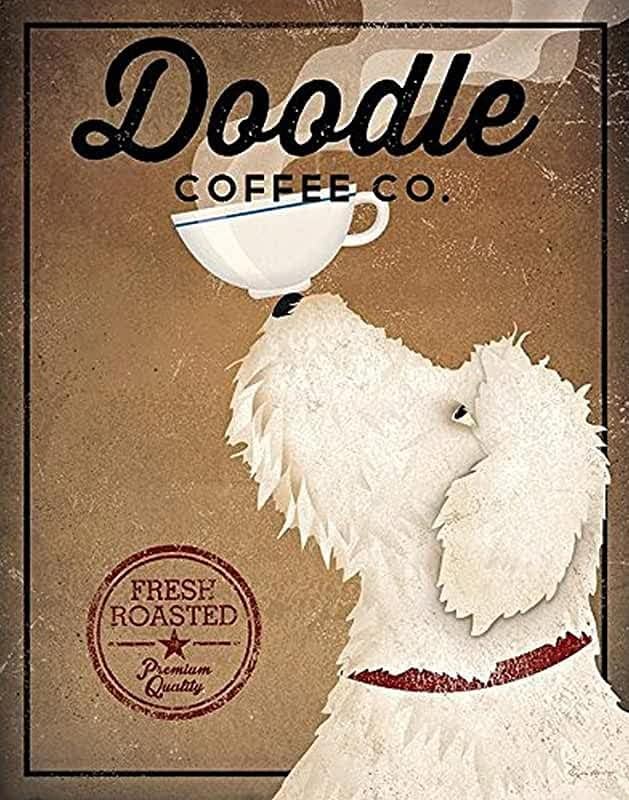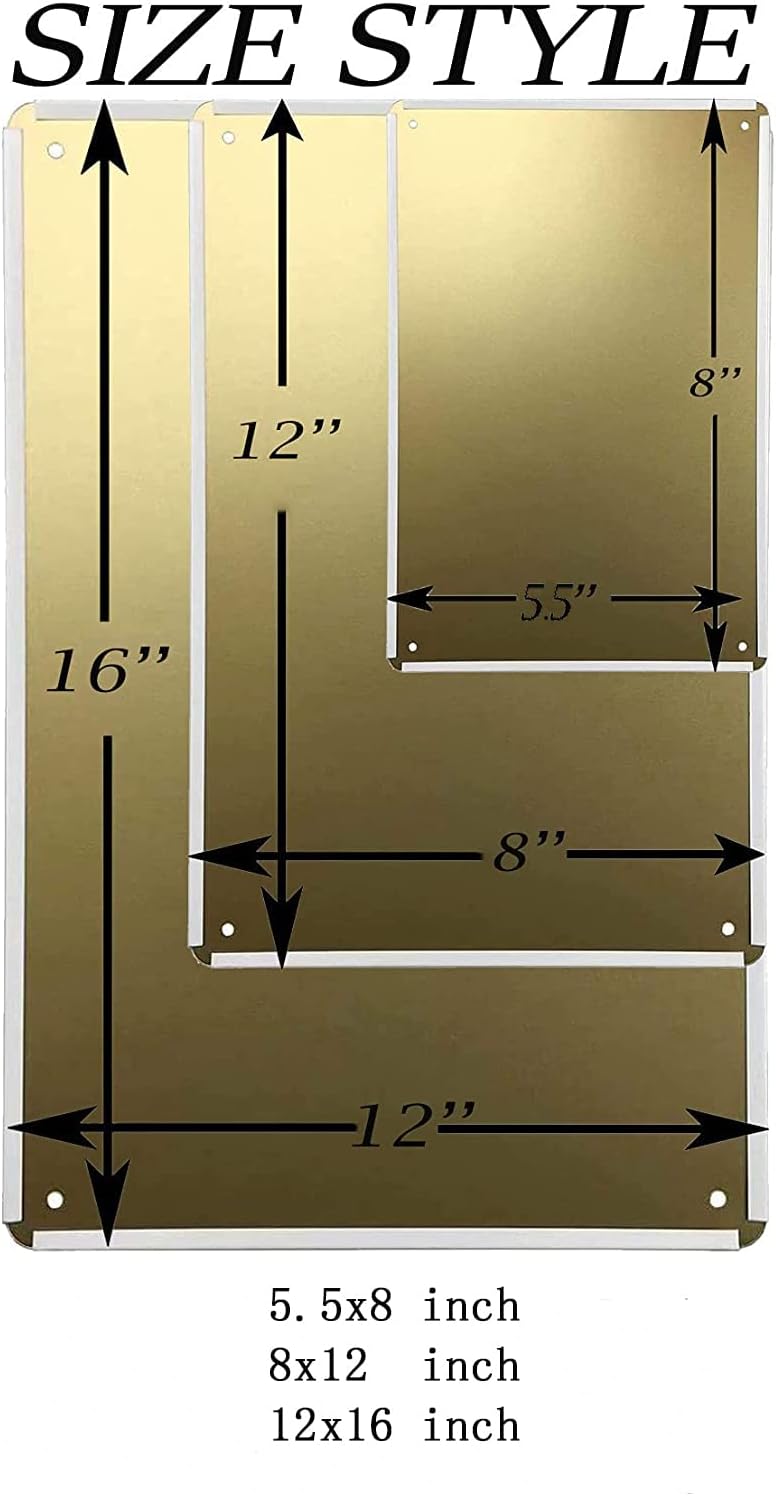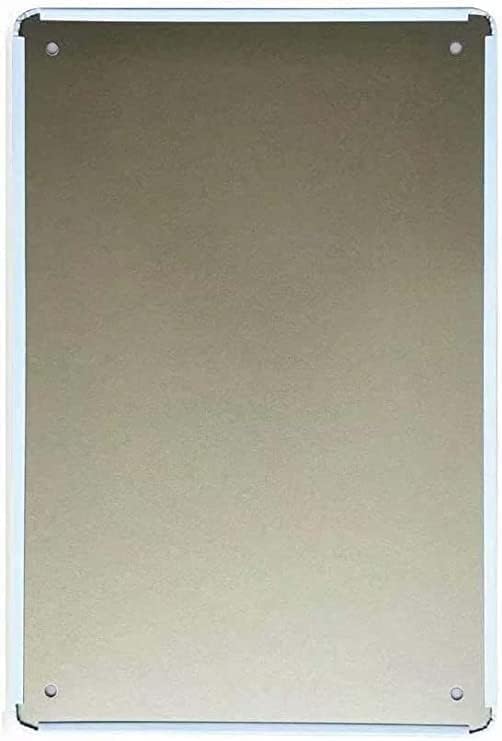
Doodle Dog Coffee Lover Poster Metal Tin Sign, Coffee Vintage Plaque Poster Cafe Kitchen Home Wall Decor 8x12inch
Category: Amazon Home
The 14cmx20cm/20x30cm/30x40cm tin mark has holes in every corner,which can be easily hung on the walls of houses,garages, sheds,bars,pubs, manholes,etc.These collectible retro tin labels are great for your house,office,bar,restaurant,dormitory,cave or garage!Great collection of tin signs,home decor or gifts.Motivational Art
Features: SIZE:this tin signs size 5.5x8 Inch (14cm x 20cm)/ 8x12 Inch (20cm x 30cm)/12x16 Inch (30cm x 40cm) | Eco-friendly Material: Made of high quality metal. | Easy to hang: The pre-drilled holes can be installed on the wall with nails on the 4 corners or double-sided tape. | Features: The tin sign is printed, it is not really rusty, and it is printed with waterproof and anti-glare high-definition digital printing ink. It needs more authentic retro impressions. Regardless of sunlight, rain or other extreme weather, the metal tin logo will not fade. | Applicable places: home, bedroom, bar, pub, restaurant, garage, residence, coffee shop, kitchen, garden, swimming pool, farm, game room, billiard room, hotel or office wall decoration.